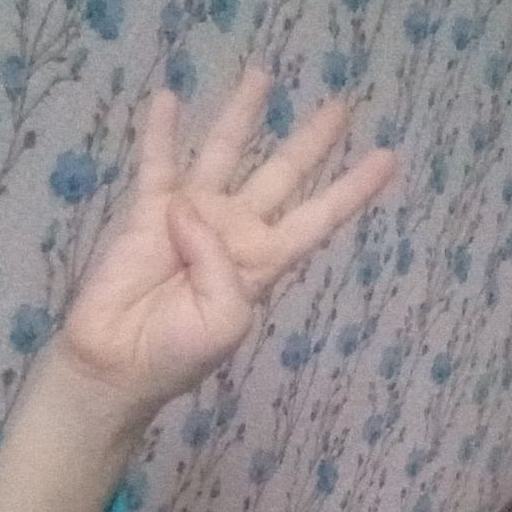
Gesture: four